Maehary

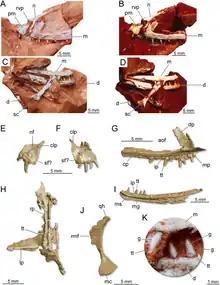
Holotype skull material

Kellner et al. (2022) recovered "Maehary" as the earliest diverging member of Pterosauromorpha. The results of their phylogenetic analysis are shown in the cladogram below, illustrating its position within the Archosauria: